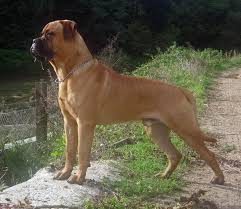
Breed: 231-n000077-bull_mastiff